Chinese government interference in Canada

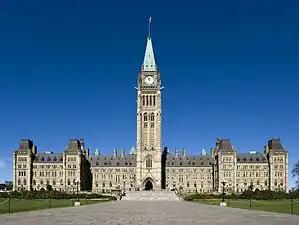
The Centre Block on Parliament Hill

Chinese government interference in Canada consists of espionage, compromise of politicians and government officials, election interference, transnational repression, and control of individuals and companies with ties to the government of the People's Republic of China or Chinese Communist Party (CCP).